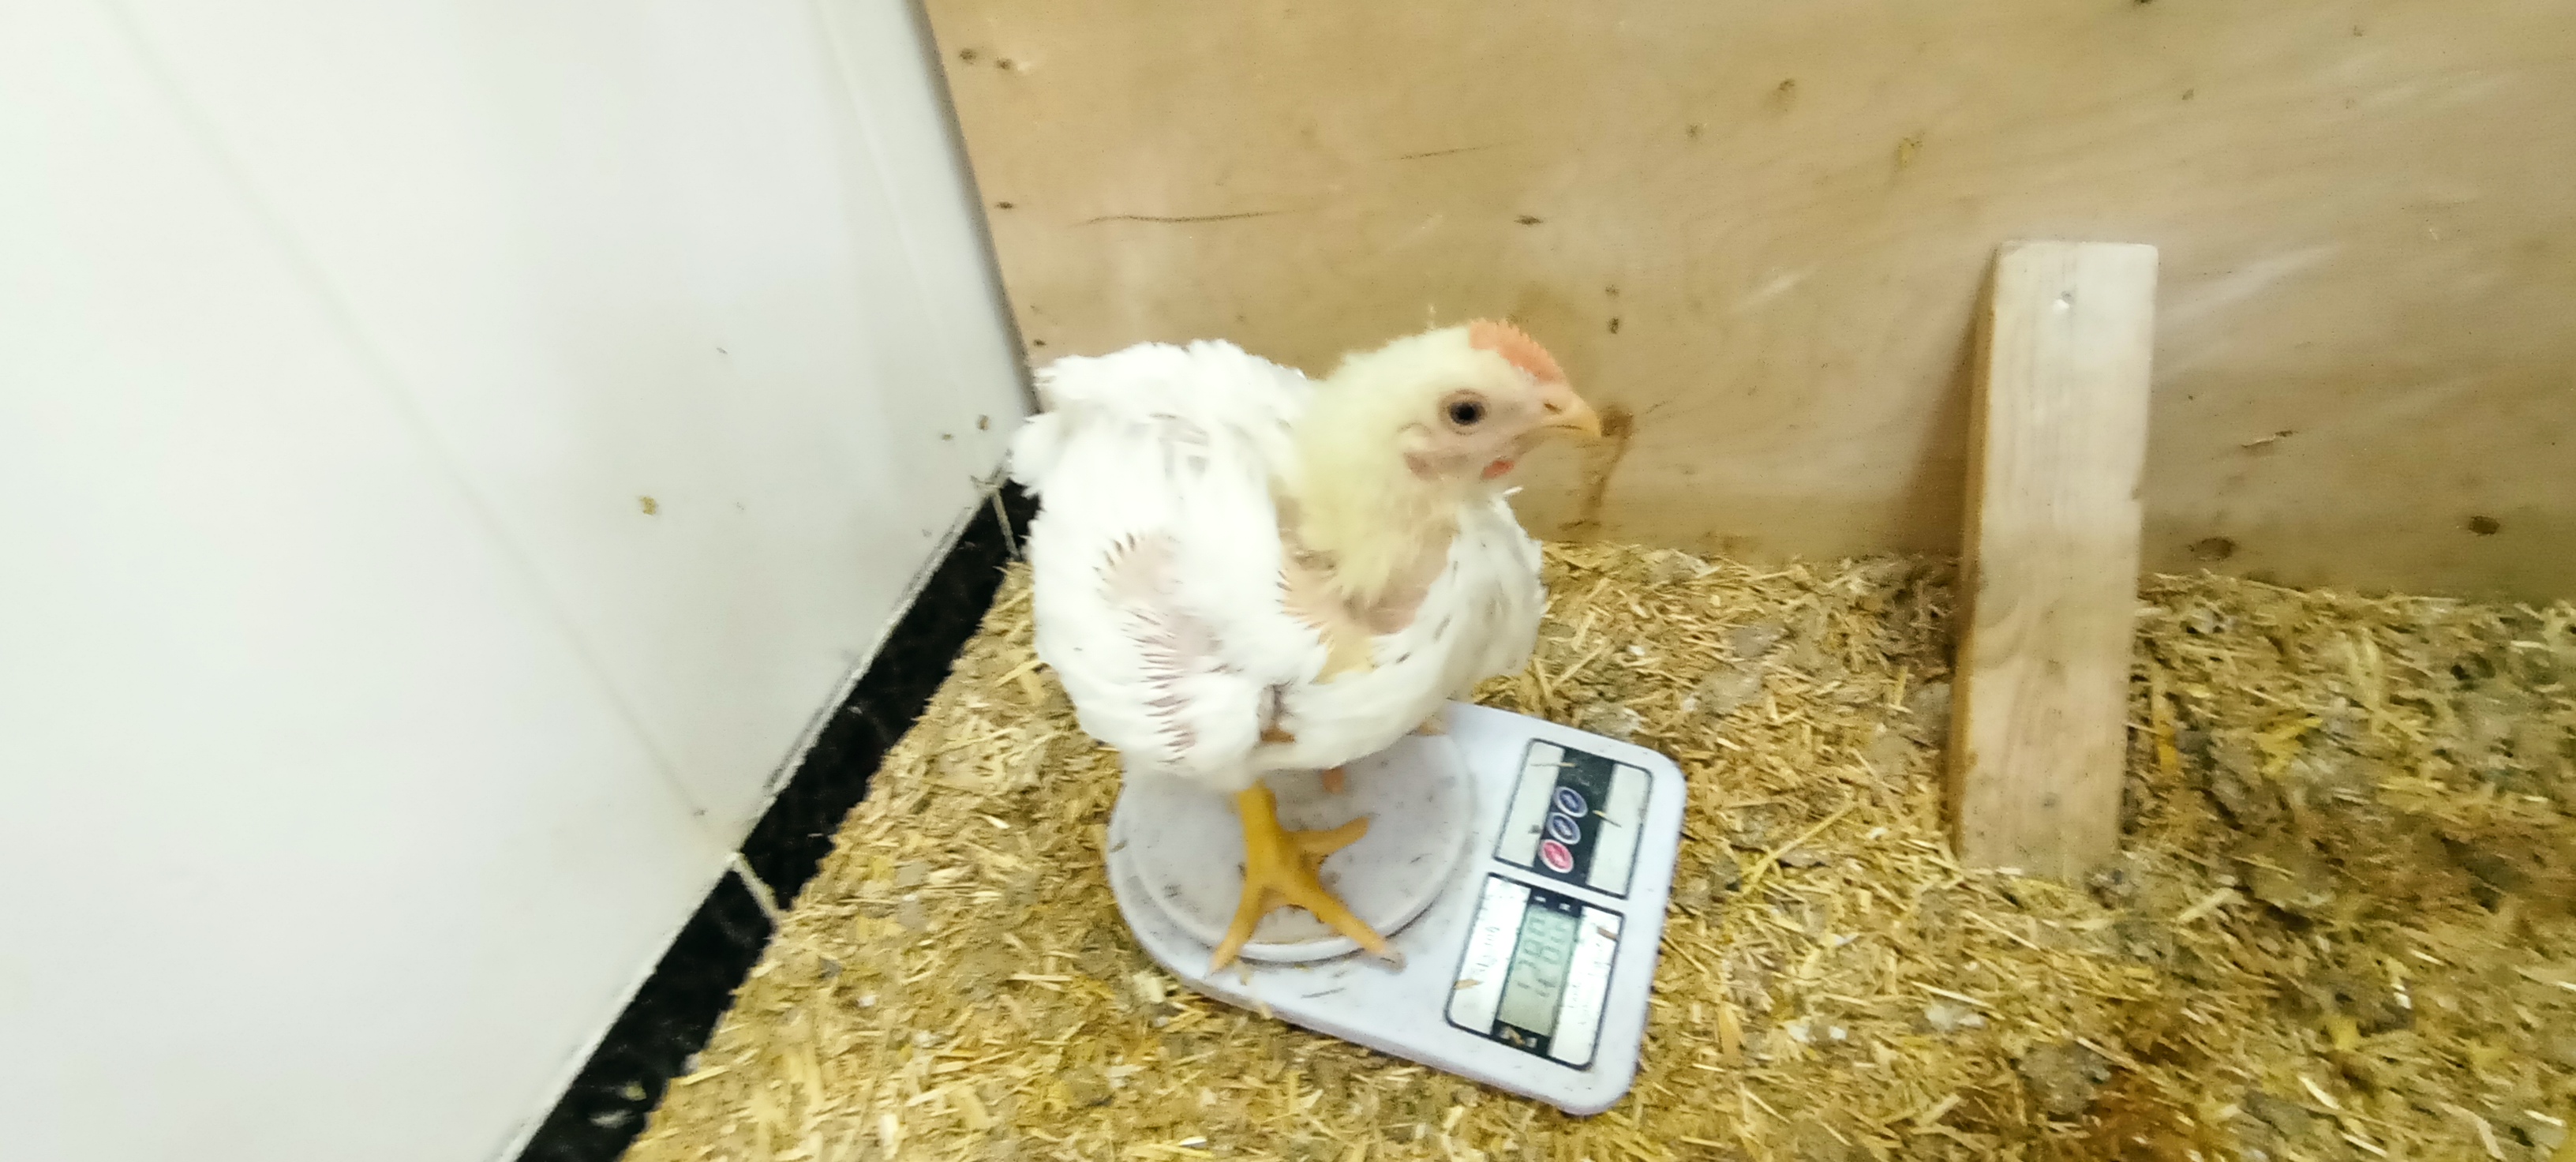
Weight: 1288 g